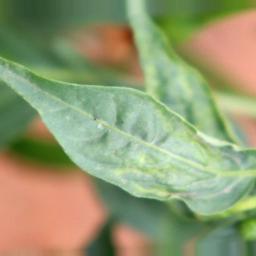
Label: mites_and_trips